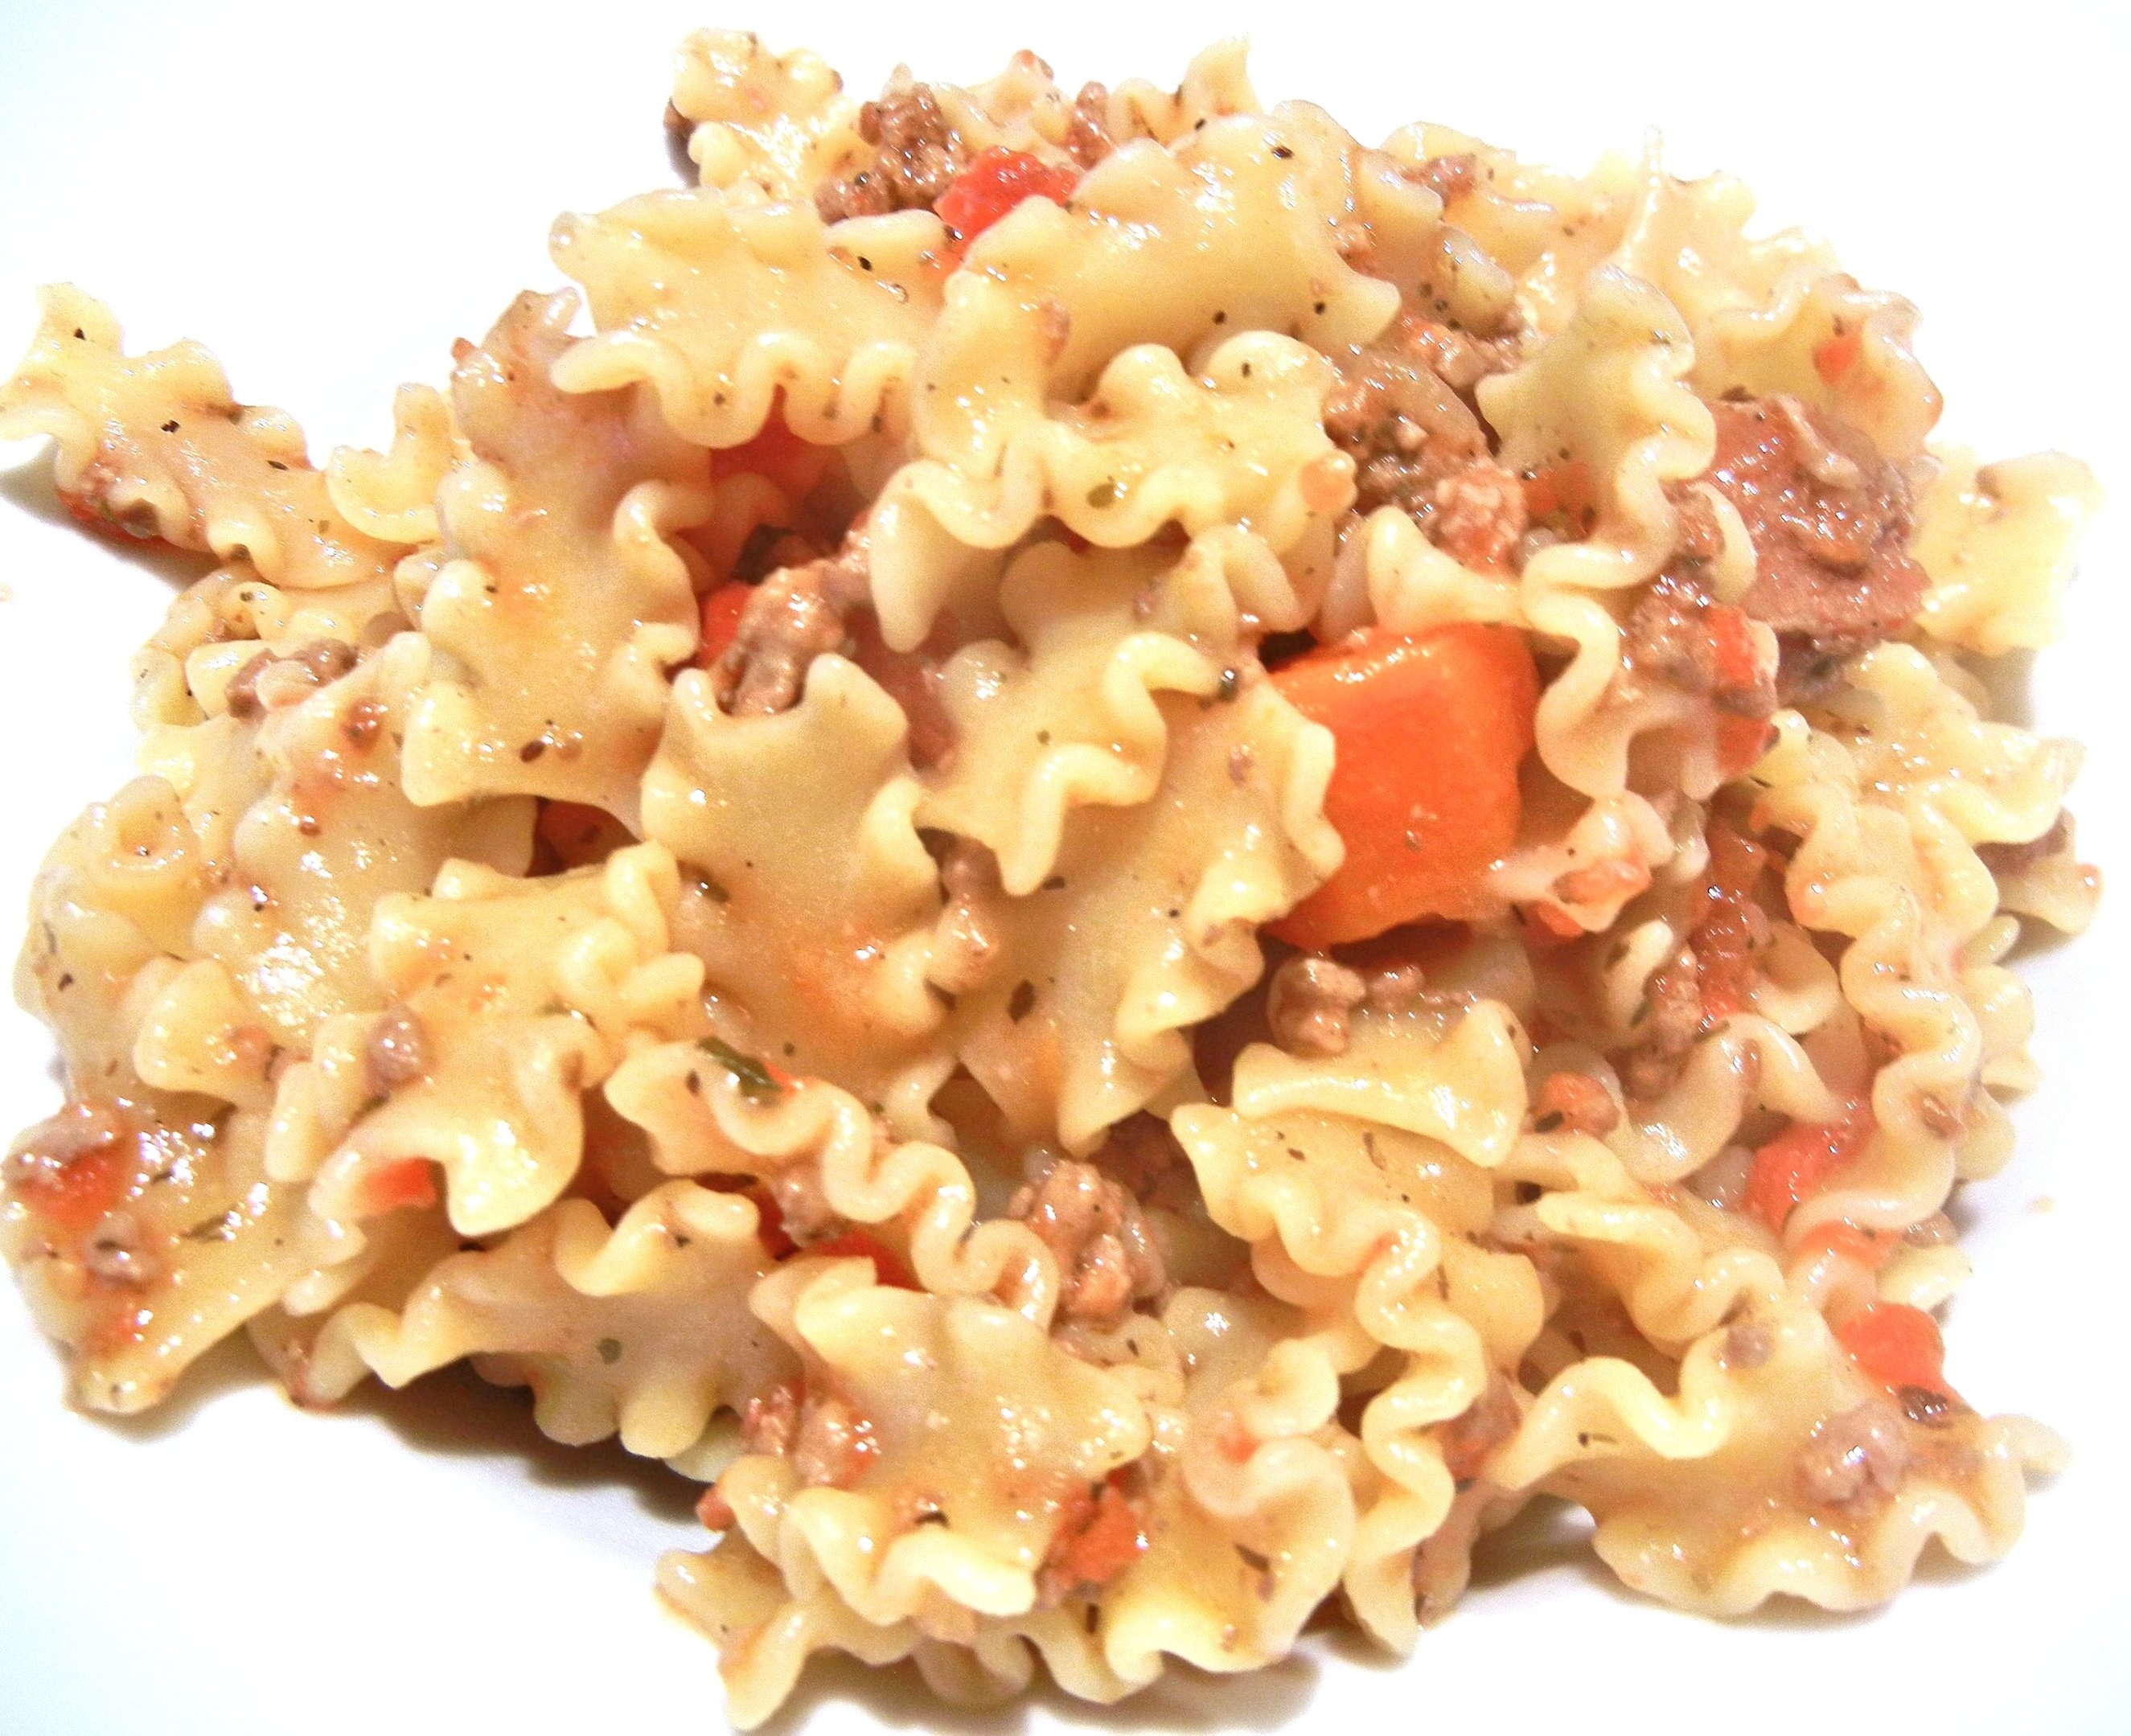
dish, food, produce, cuisine, pasta, fusilli, italian food, ragu, carbonara, macaroni, european food, mini pasta, rotini